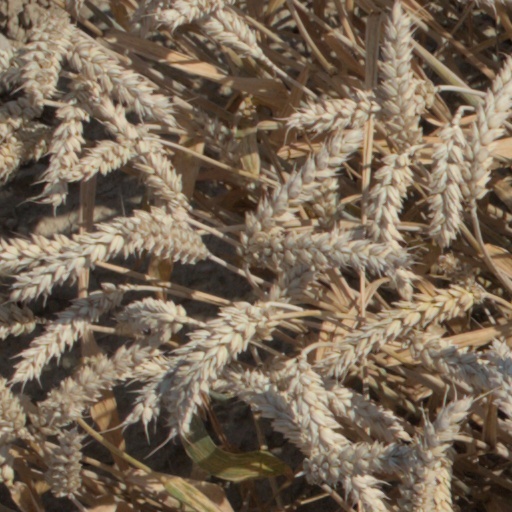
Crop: wheat